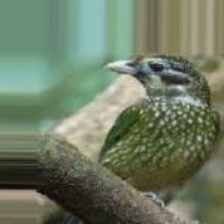
Species: SPOTTED CATBIRD
Scientific name: AILUROEDUS MACULOSUS